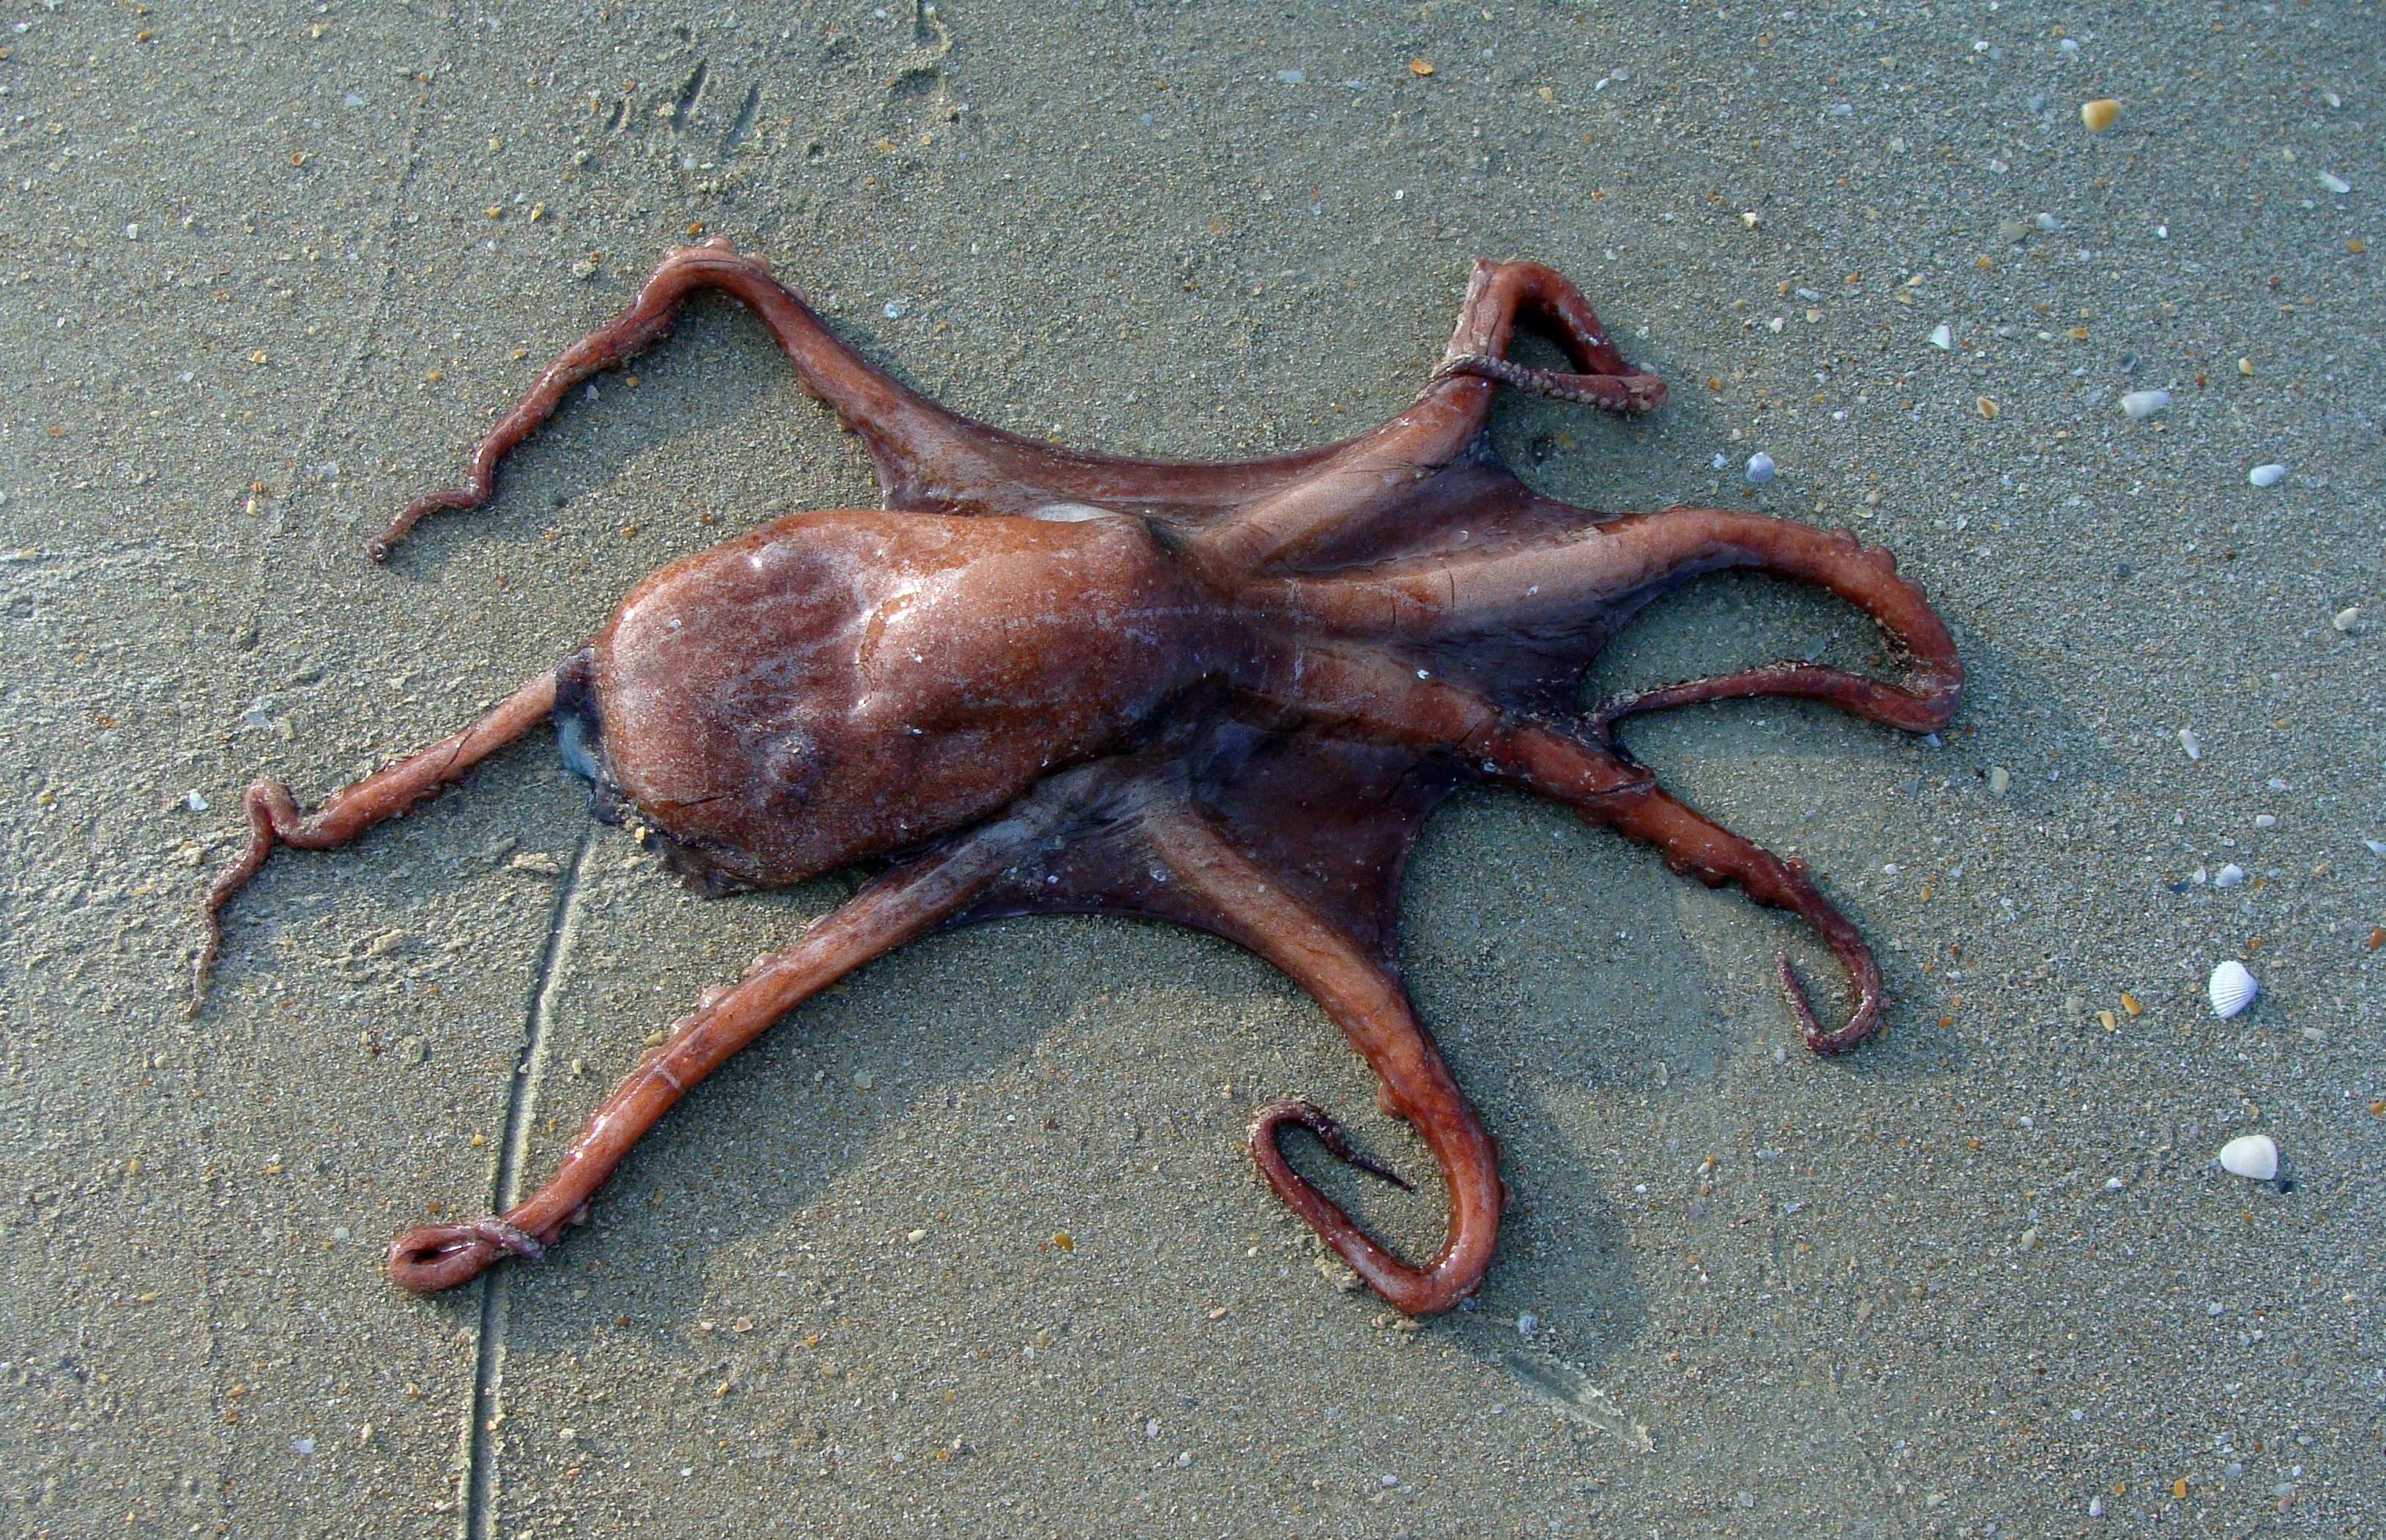
beach, sea, sand, animal, food, red, seafood, fauna, crab, invertebrate, crustacean, octopus, marine, india, crayfish, indian ocean, organism, marine biology, decapoda, animal source foods, octopus vulgaris